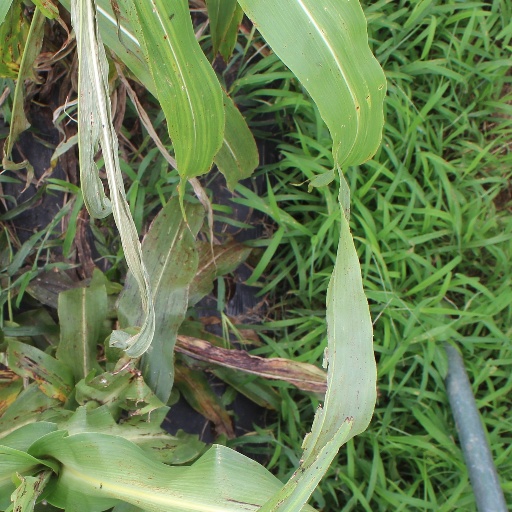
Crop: sorghum